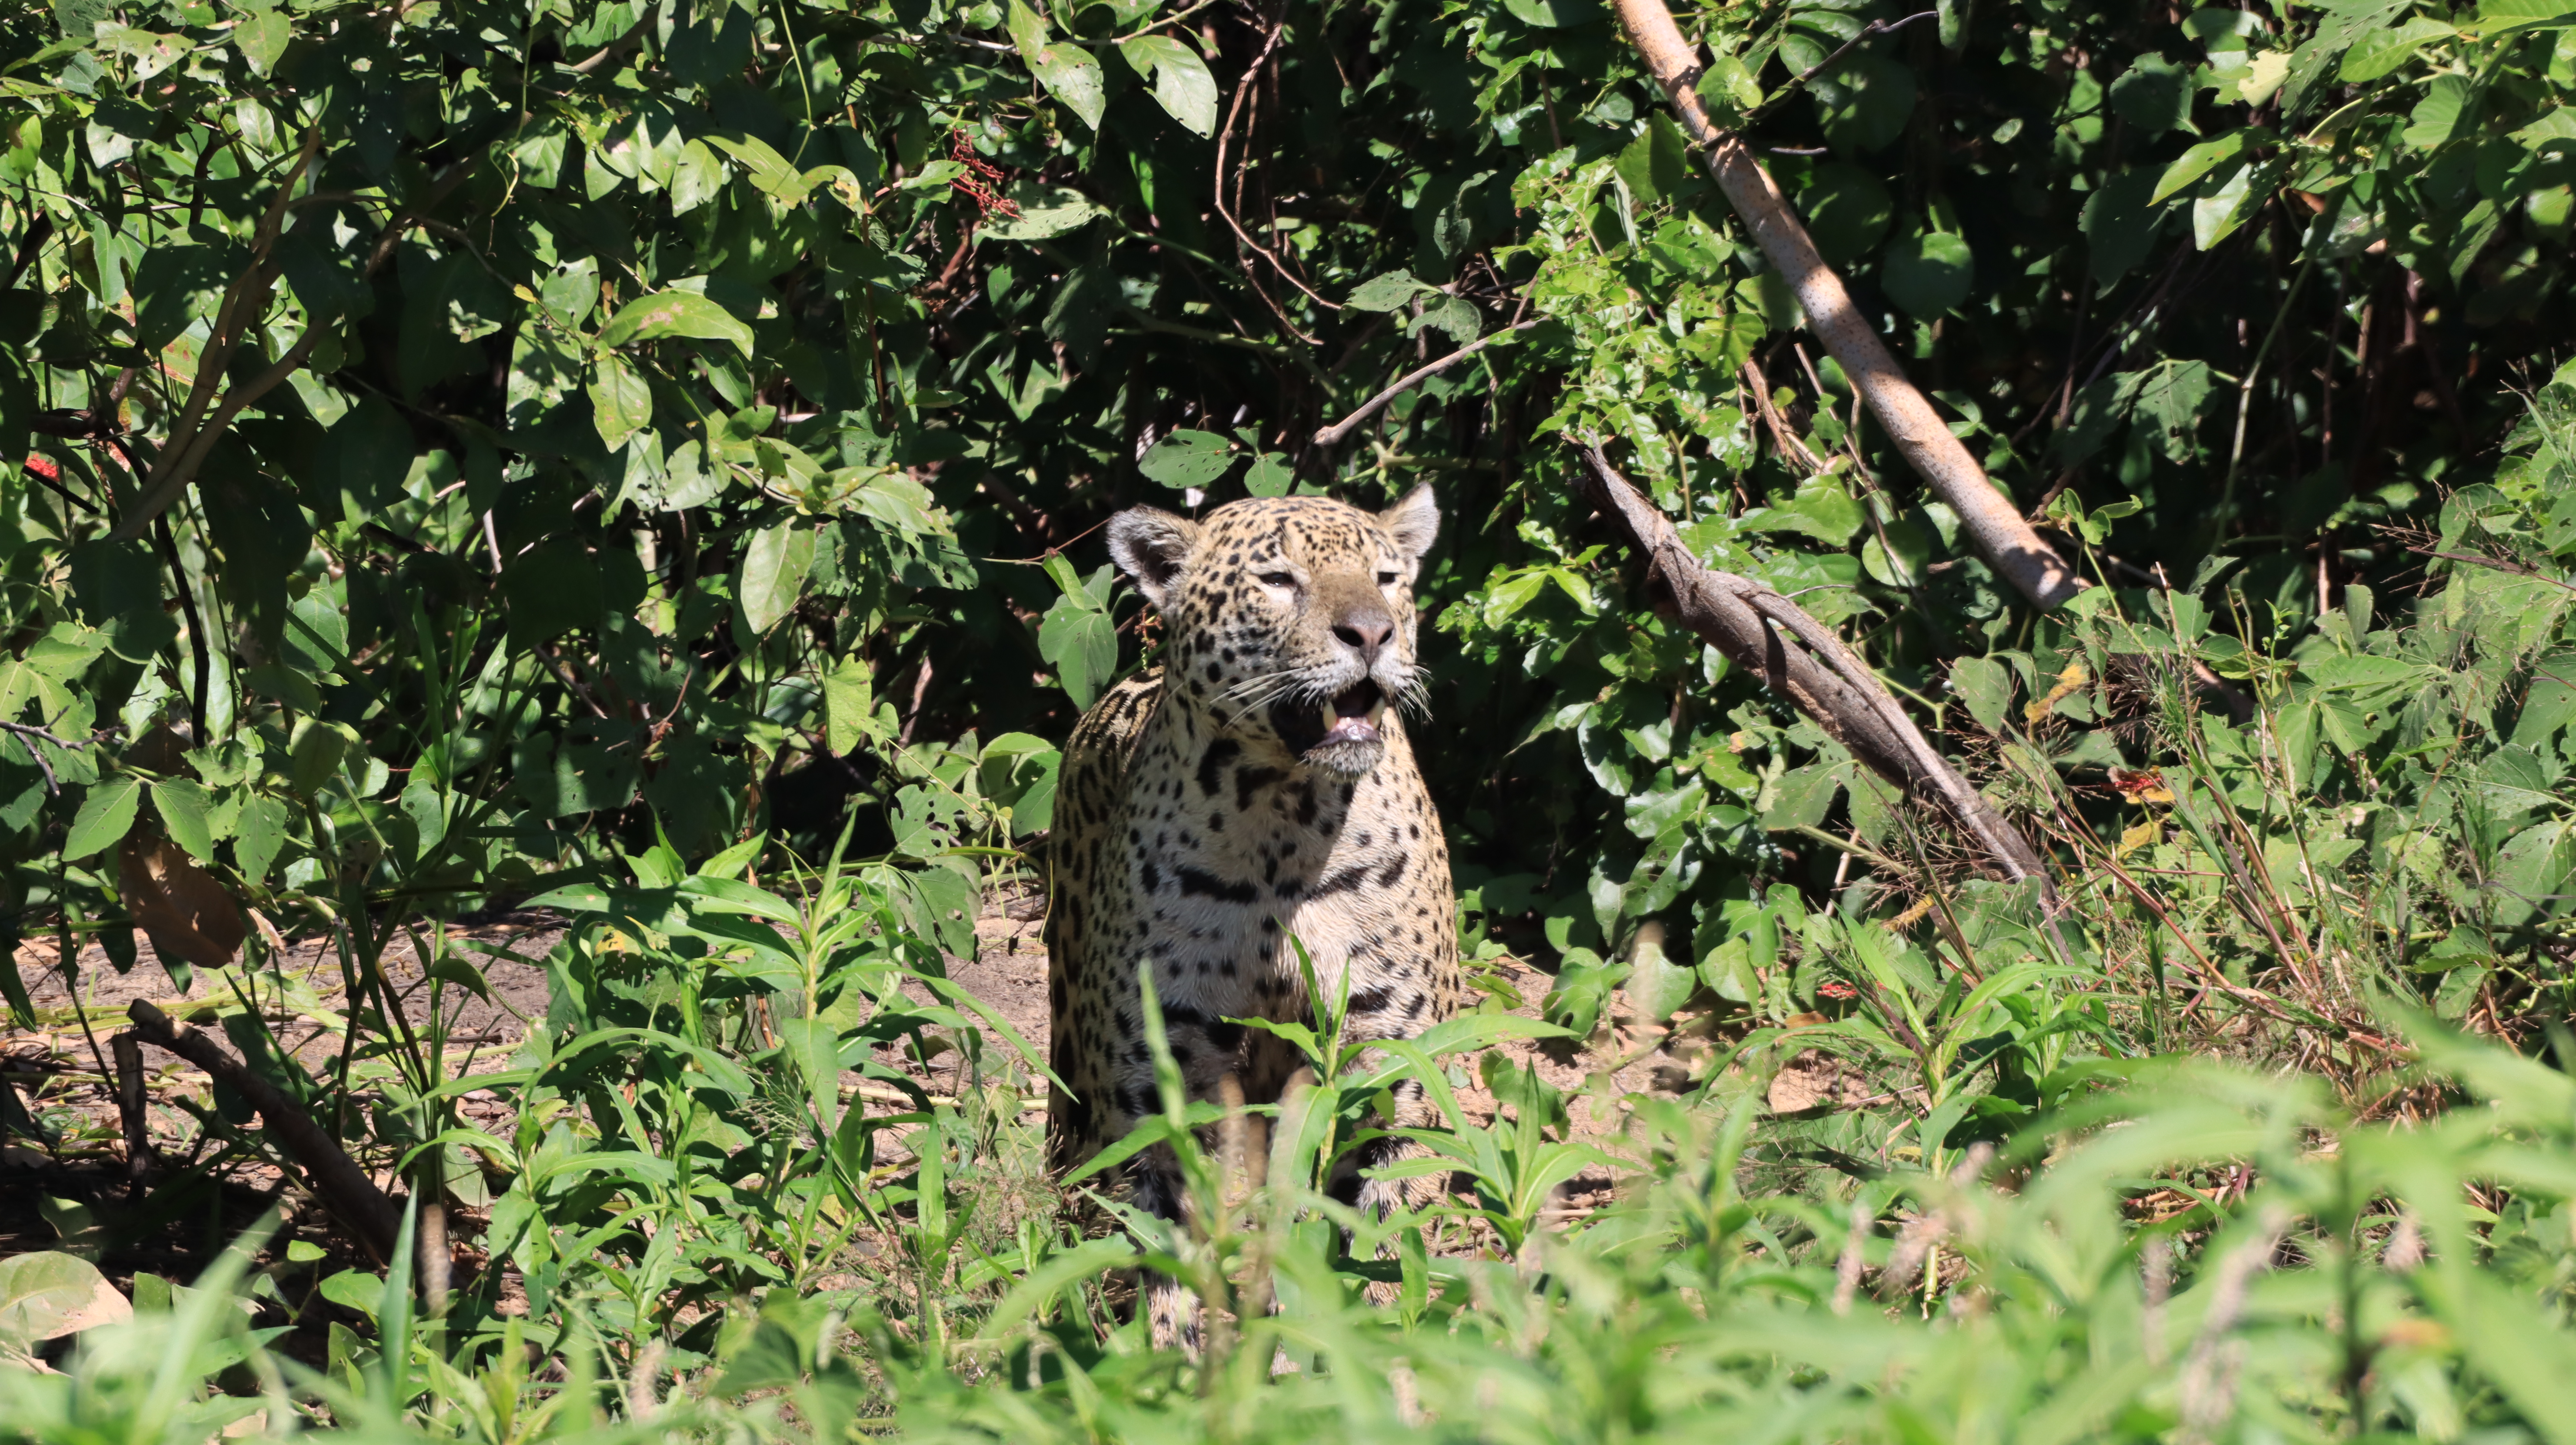
Jaguar: Marcela